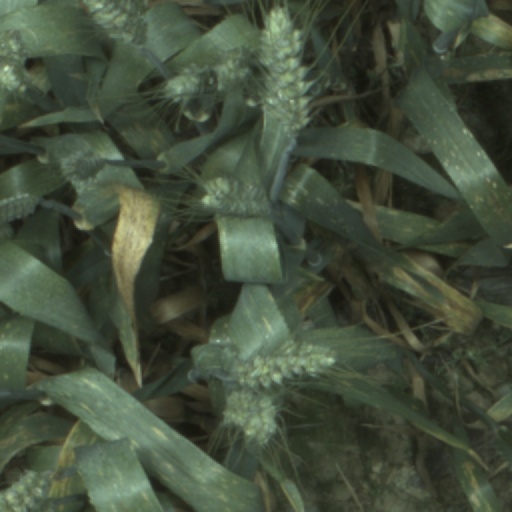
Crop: wheat